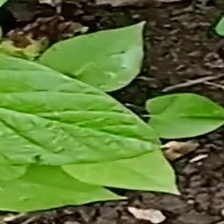
Weed species: Obscure_morning _glory(Ipomoea obscura)